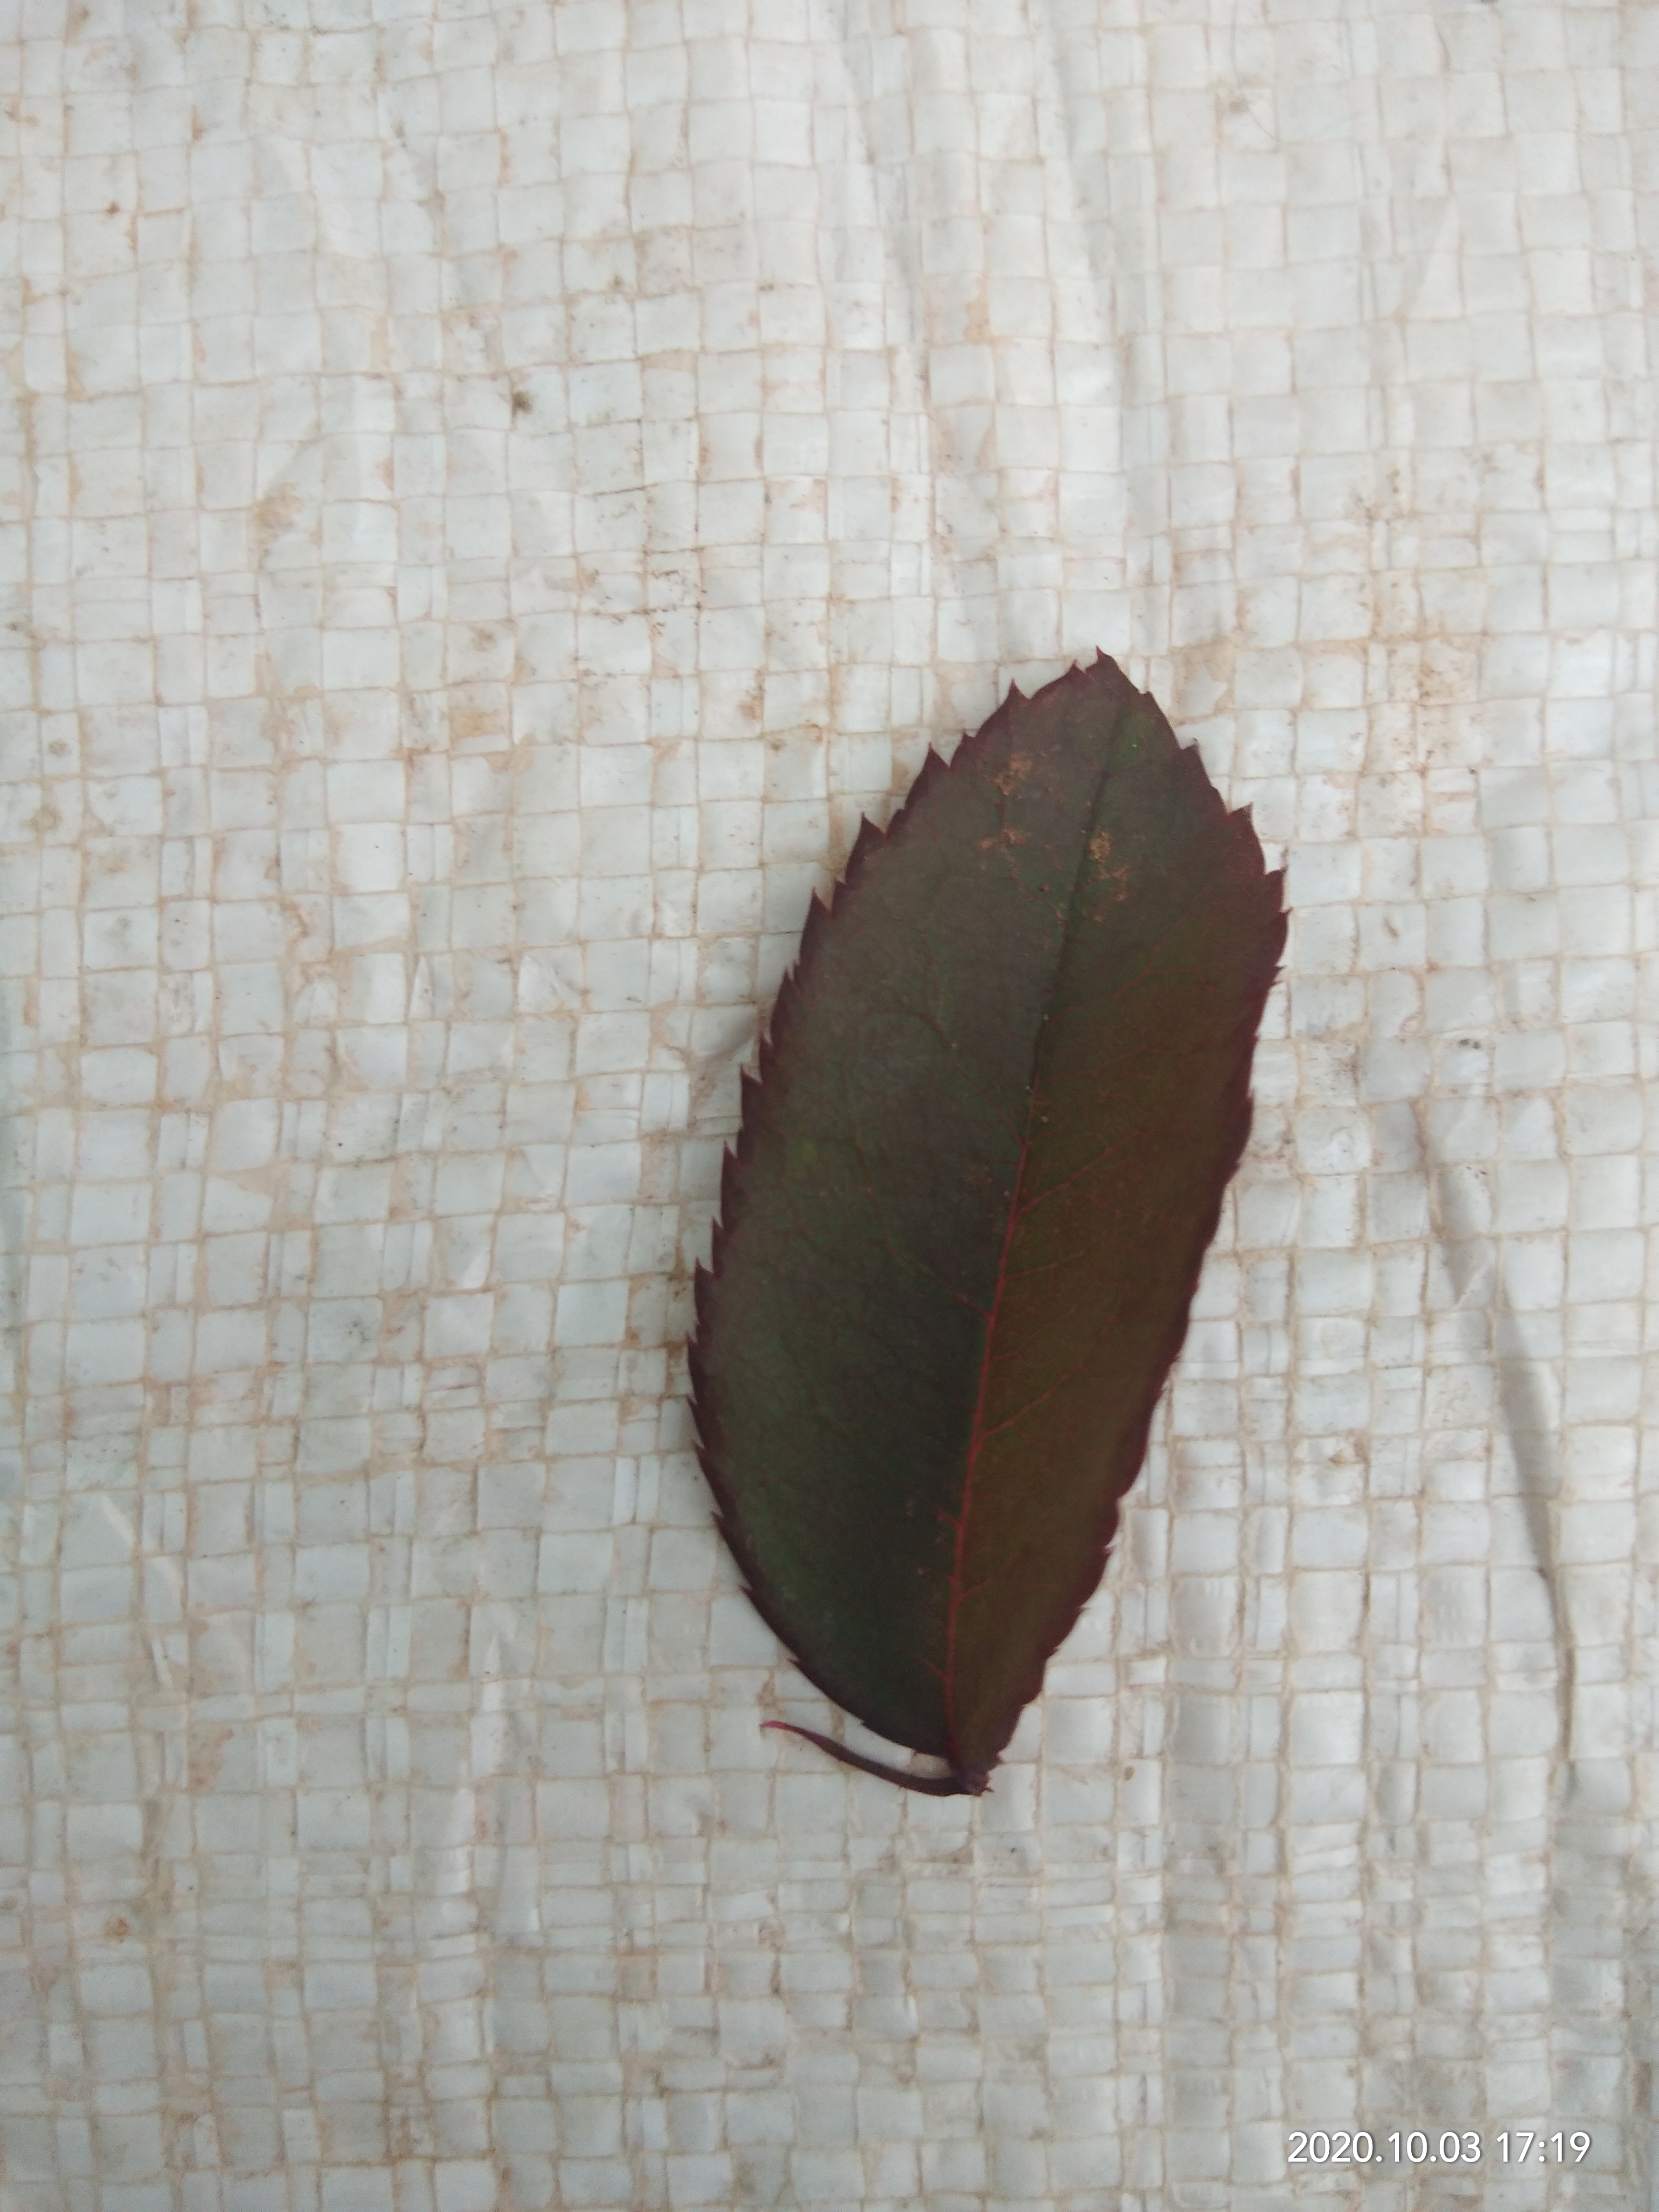
Plant: Rose